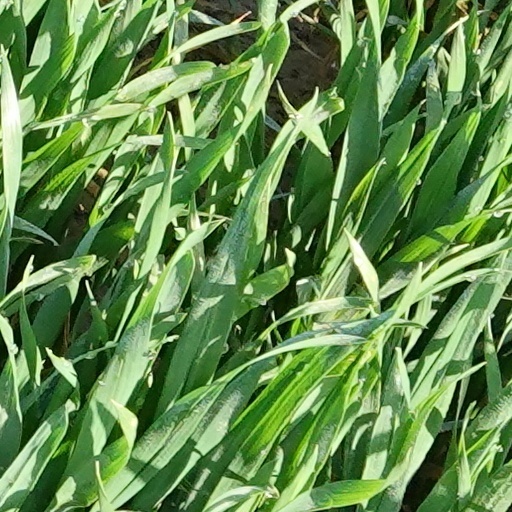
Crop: wheat